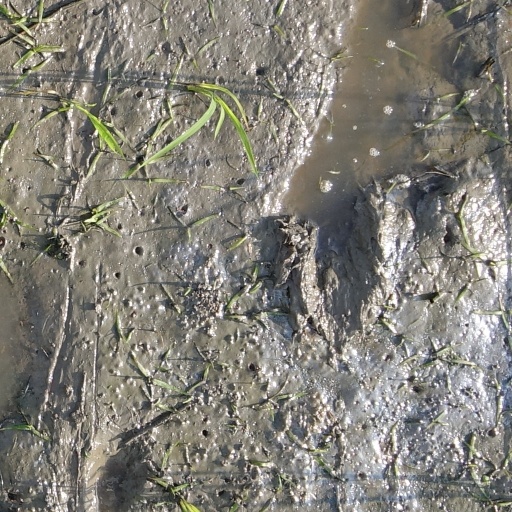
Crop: rice